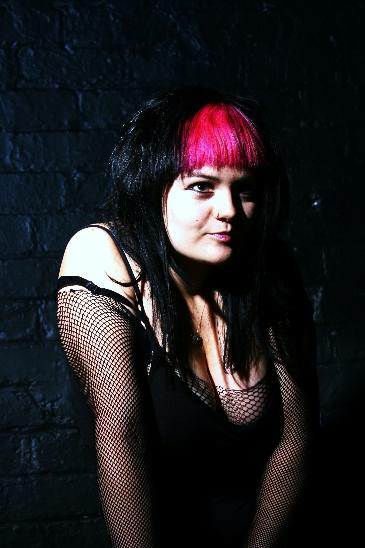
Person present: Yes